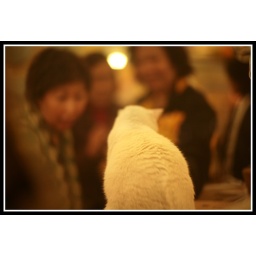
Noct-NIKKOR cat in window 1